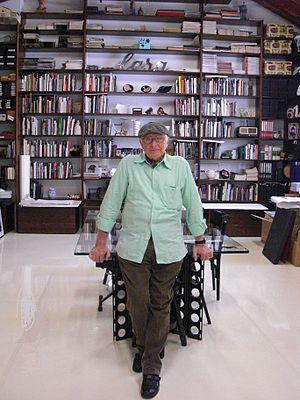
Nino Migliori est un photographe italien.